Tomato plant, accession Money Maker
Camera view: vertical (180 deg); turntable rotation: 30 degrees
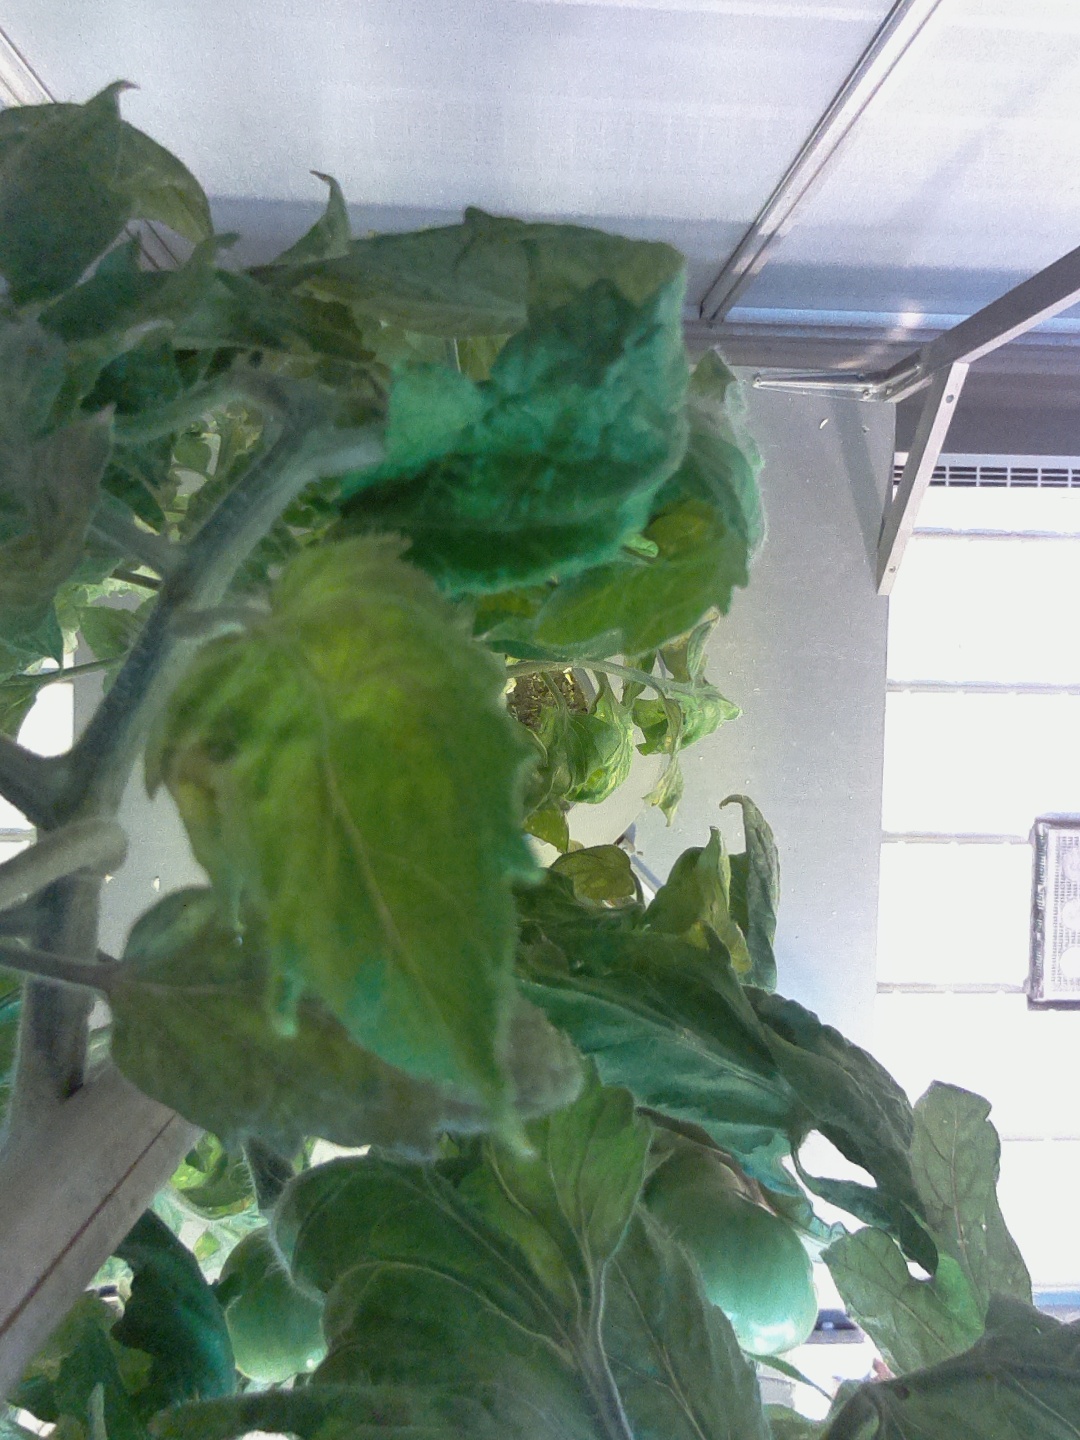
BBCH growth stage 78: 80% -90% of final fruit size